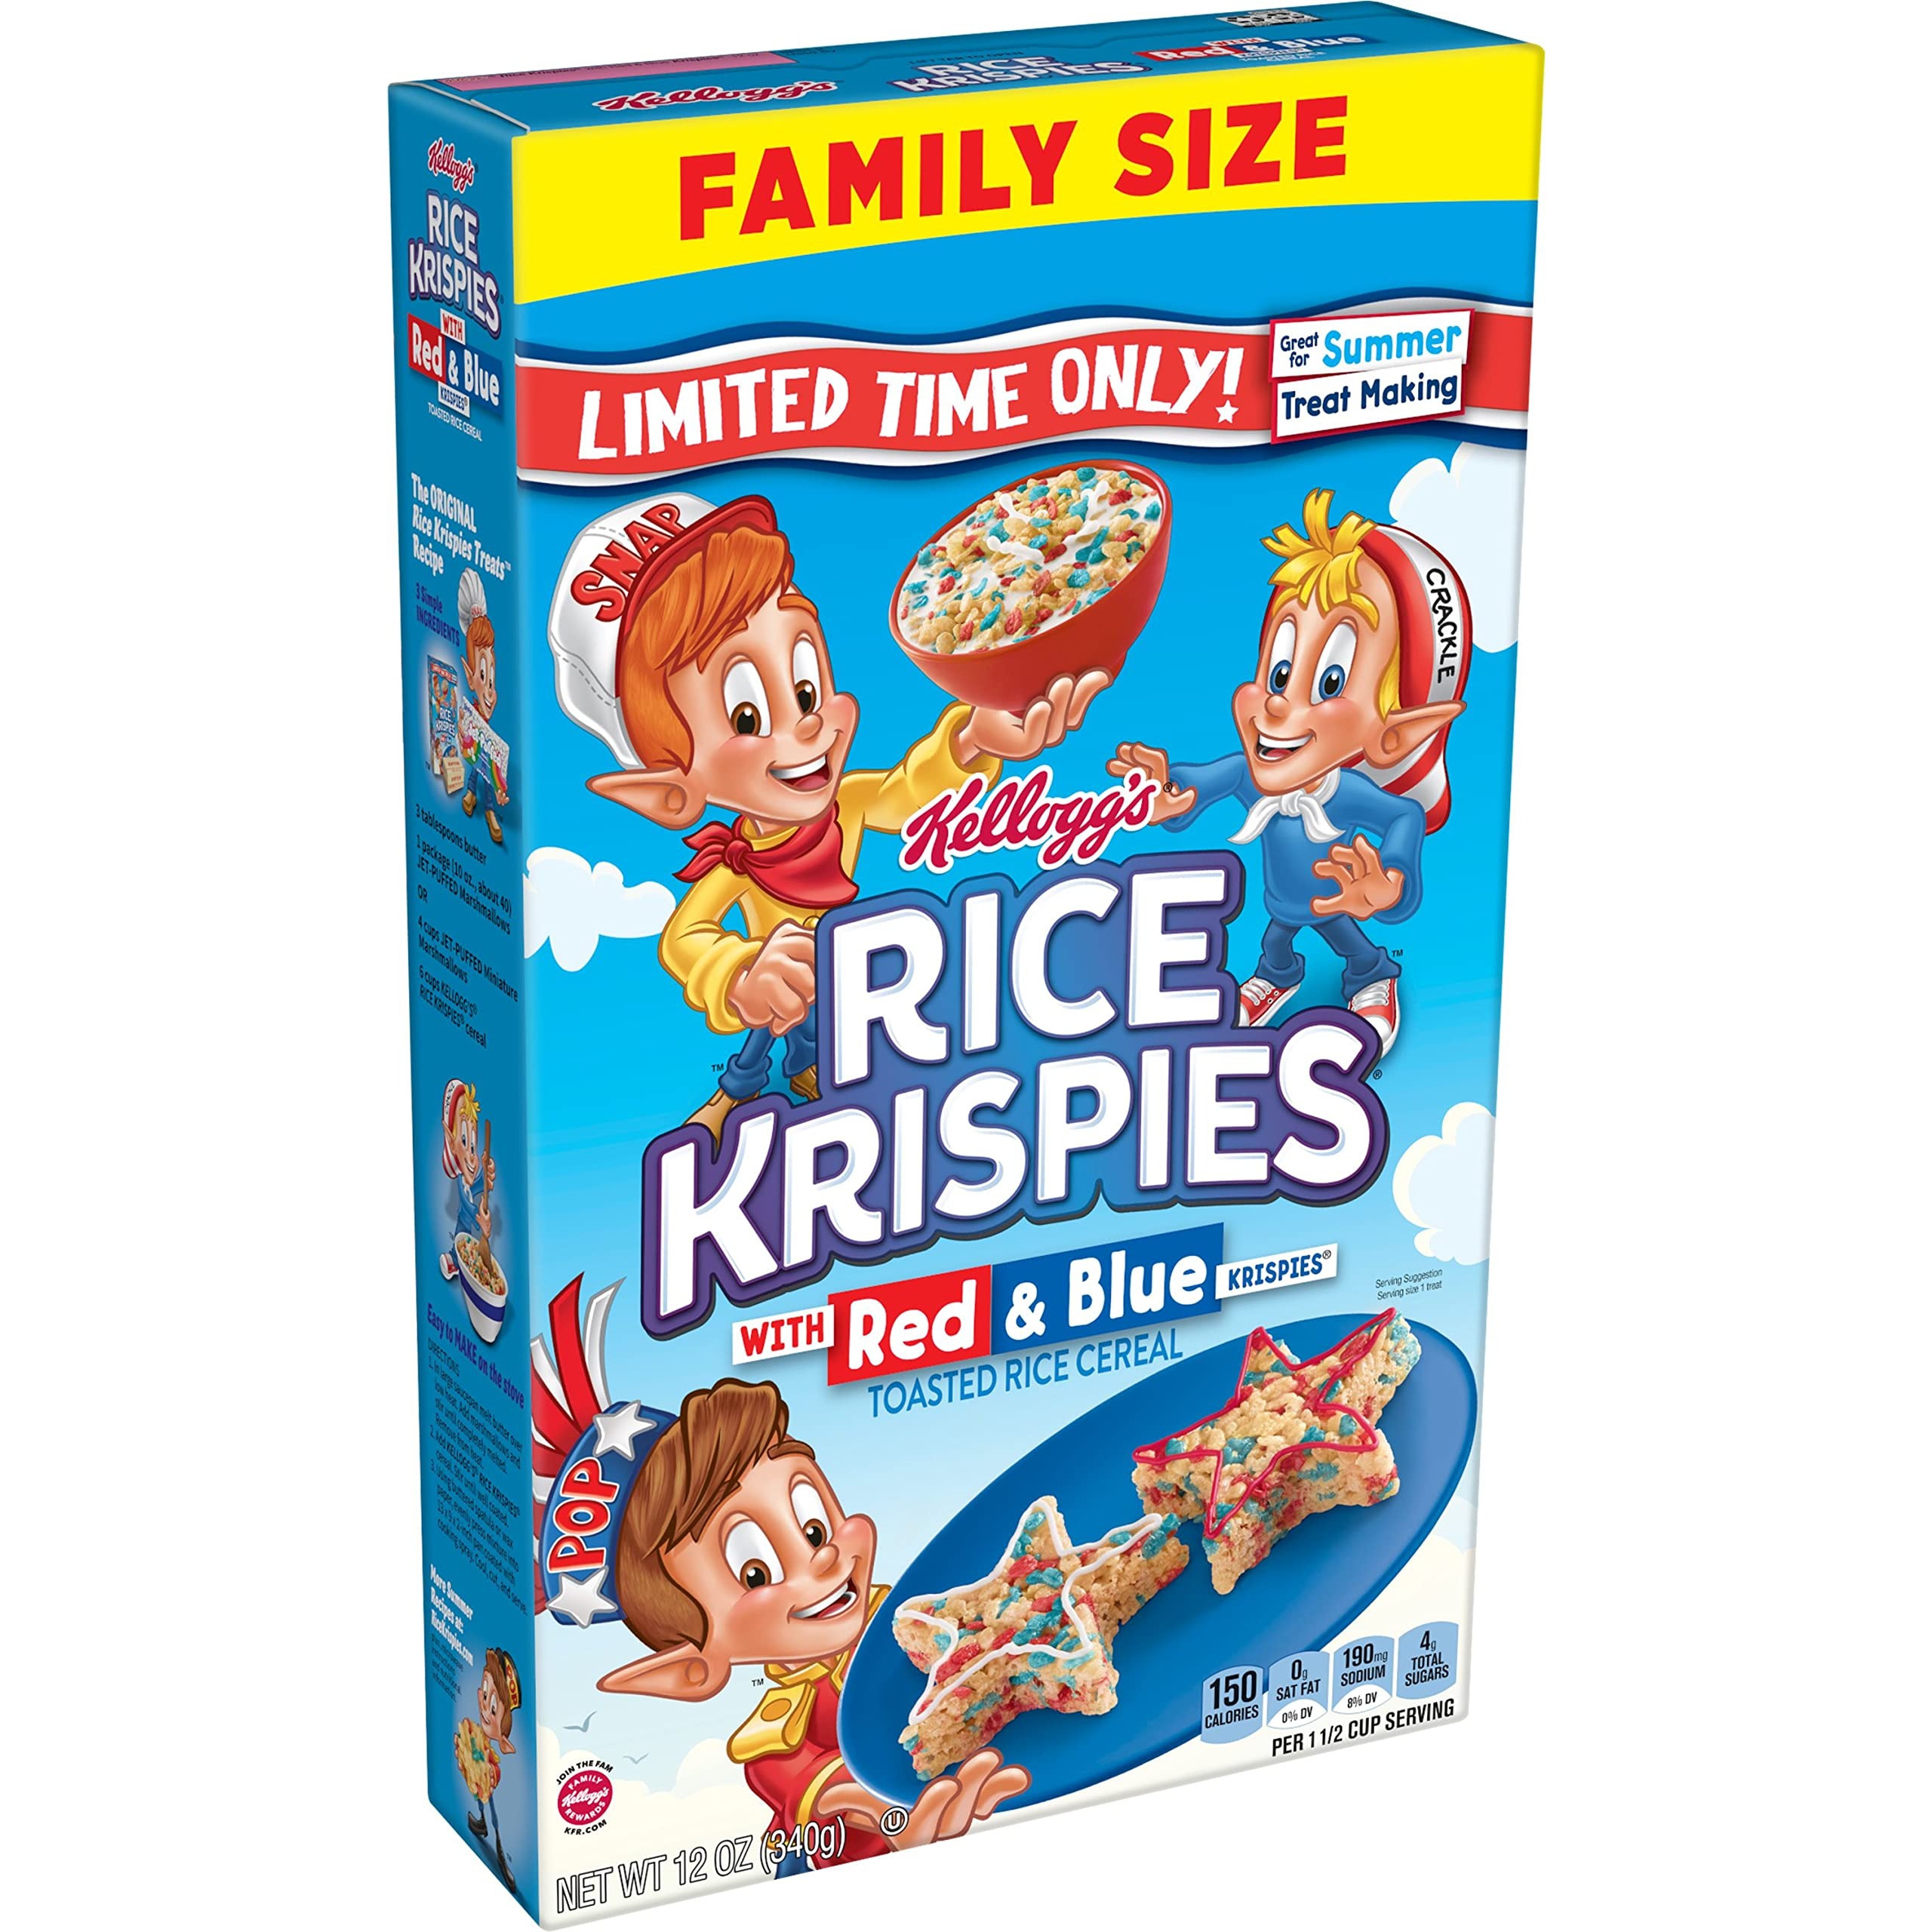
Item Name: Rice Krispies Breakfast Cereal, Fat Free, Original with Red and Blue Color Mix, 12oz Box (1 Box)
Bullet Point 1: A classic, family-favorite cereal, perfect for breakfast and treat-making; Enjoy with your favorite milk or as part of The Original Treats recipe
Bullet Point 2: A crisp way to start your day, Rice Krispies brings the classic crunch of puffed, oven-toasted rice cereal in every bite
Bullet Point 3: A healthy, fat-free cereal; Good source of 8 vitamins and minerals in every serving; Kosher Pareve
Bullet Point 4: Create homemade Rice Krispies Treats using butter, marshmallows and Rice Krispies cereal; Enjoy as dessert or a lunch box snack
Bullet Point 5: Includes 1, 12-ounce box of ready-to-eat Kellogg's Rice Krispies cereal; Packaged for freshness and great taste
Value: 12.0
Unit: Ounce

Price: 8.28